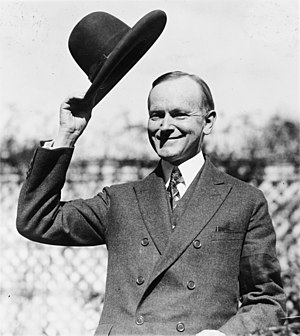
Calvin Coolidge / Præsidentperiode (1923–1929) / Valget i 1928
Coolidge med en ceremoniel hat 22. oktober 1924. Præsidenten underskrev en lov som gav indianerne fuldgyldigt amerikansk statsborgerskab.
John Calvin Coolidge, Jr. var den 30. amerikanske præsident. Coolidge arbejdede sig som republikansk jurist fra Vermont op ad rangstigen inden for Massachusetts politiske liv, for til sidst at ende som guvernør over delstaten. Hans handlinger under politistrejken i Boston i 1919 bragte ham i hele nationens søgelys. Snart efter blev han valgt som den 29. amerikanske vicepræsident i 1920 og opnåede præsidentembedet efter Warren G. Hardings død. Efter at være blevet folkevalgt som præsident ved valget i 1924 fik han ry for at være minimalstats-konservativ.